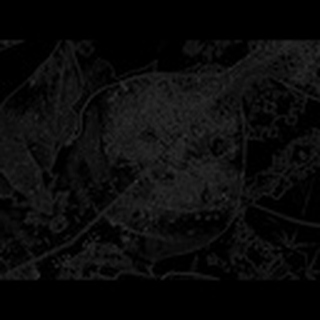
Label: cotton_target_spot